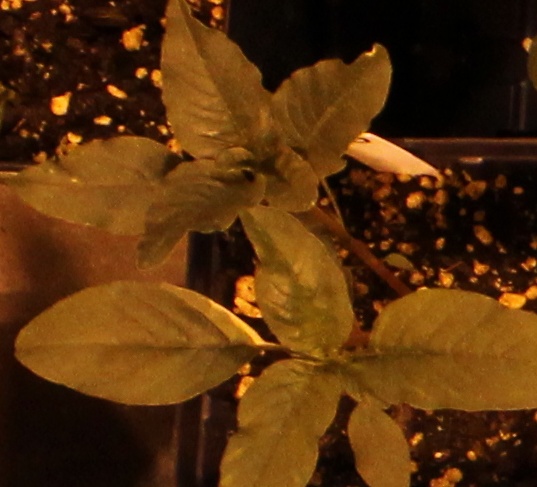
Label: Waterhemp